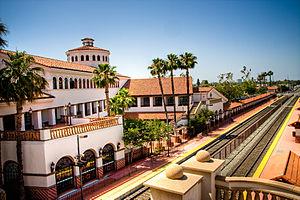
La gare de Santa Ana est une gare ferroviaire des États-Unis située à Santa Ana en Californie ; elle est desservie par Amtrak. C'est une gare avec personnel.